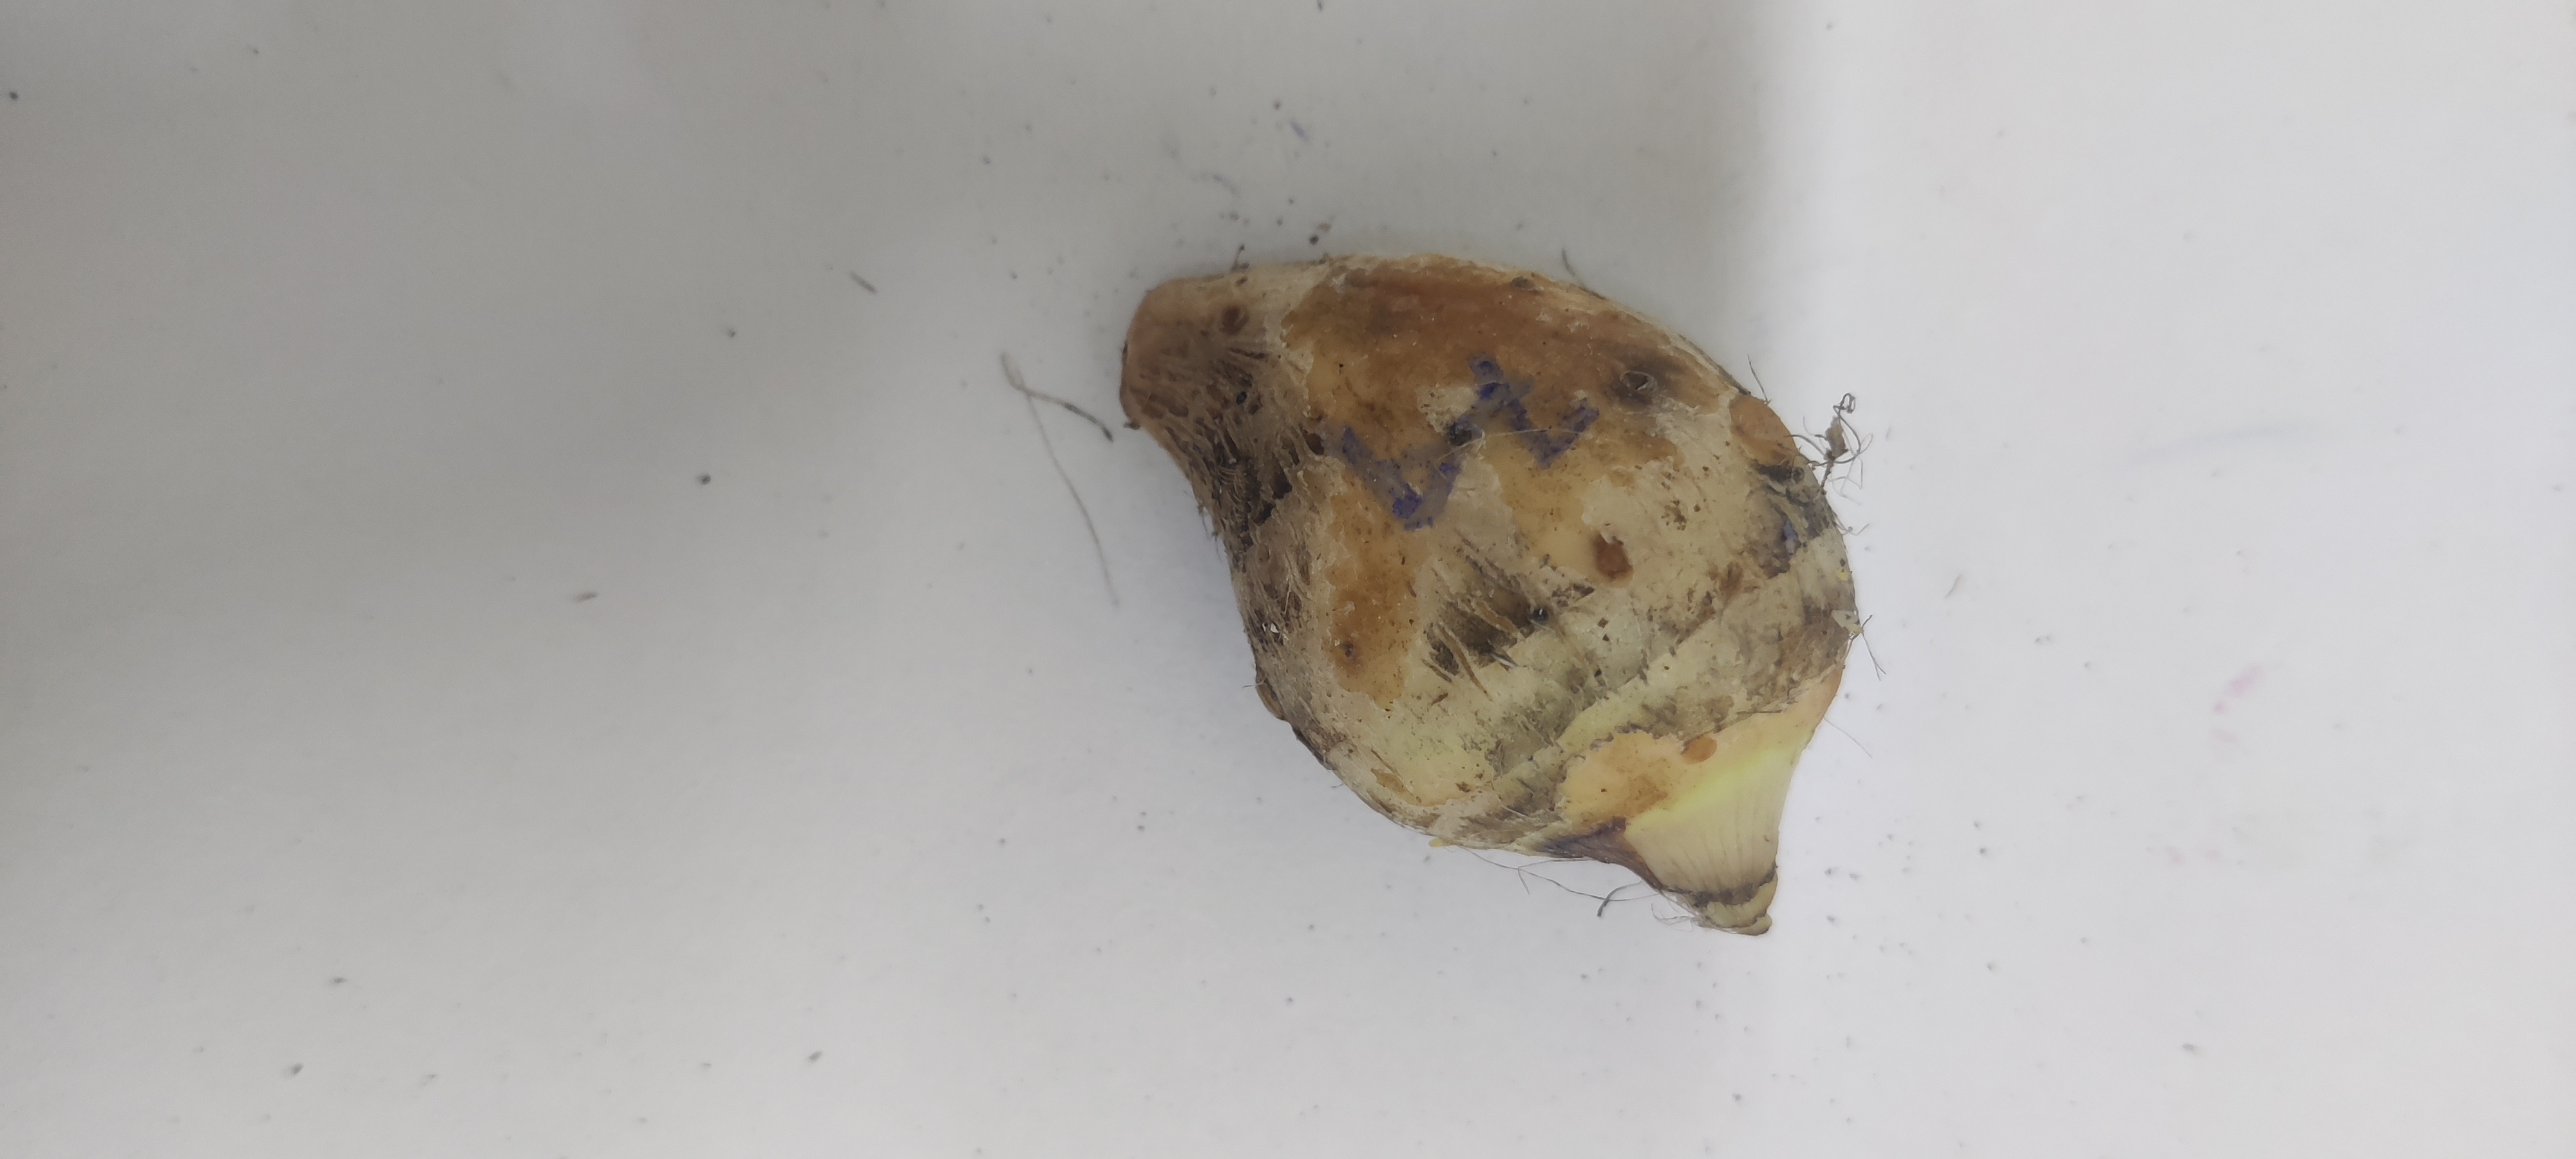
Crop: Taro root
Condition: Damaged